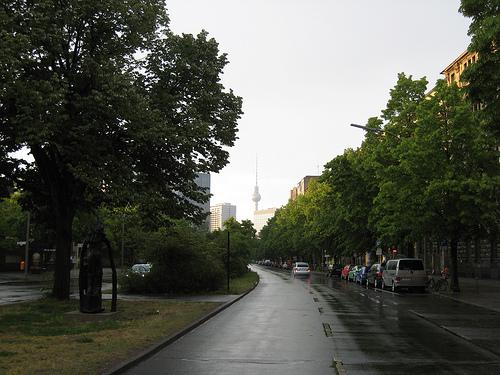
Weather: rain or strom